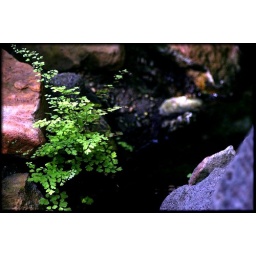
shady spot in the butterfly house